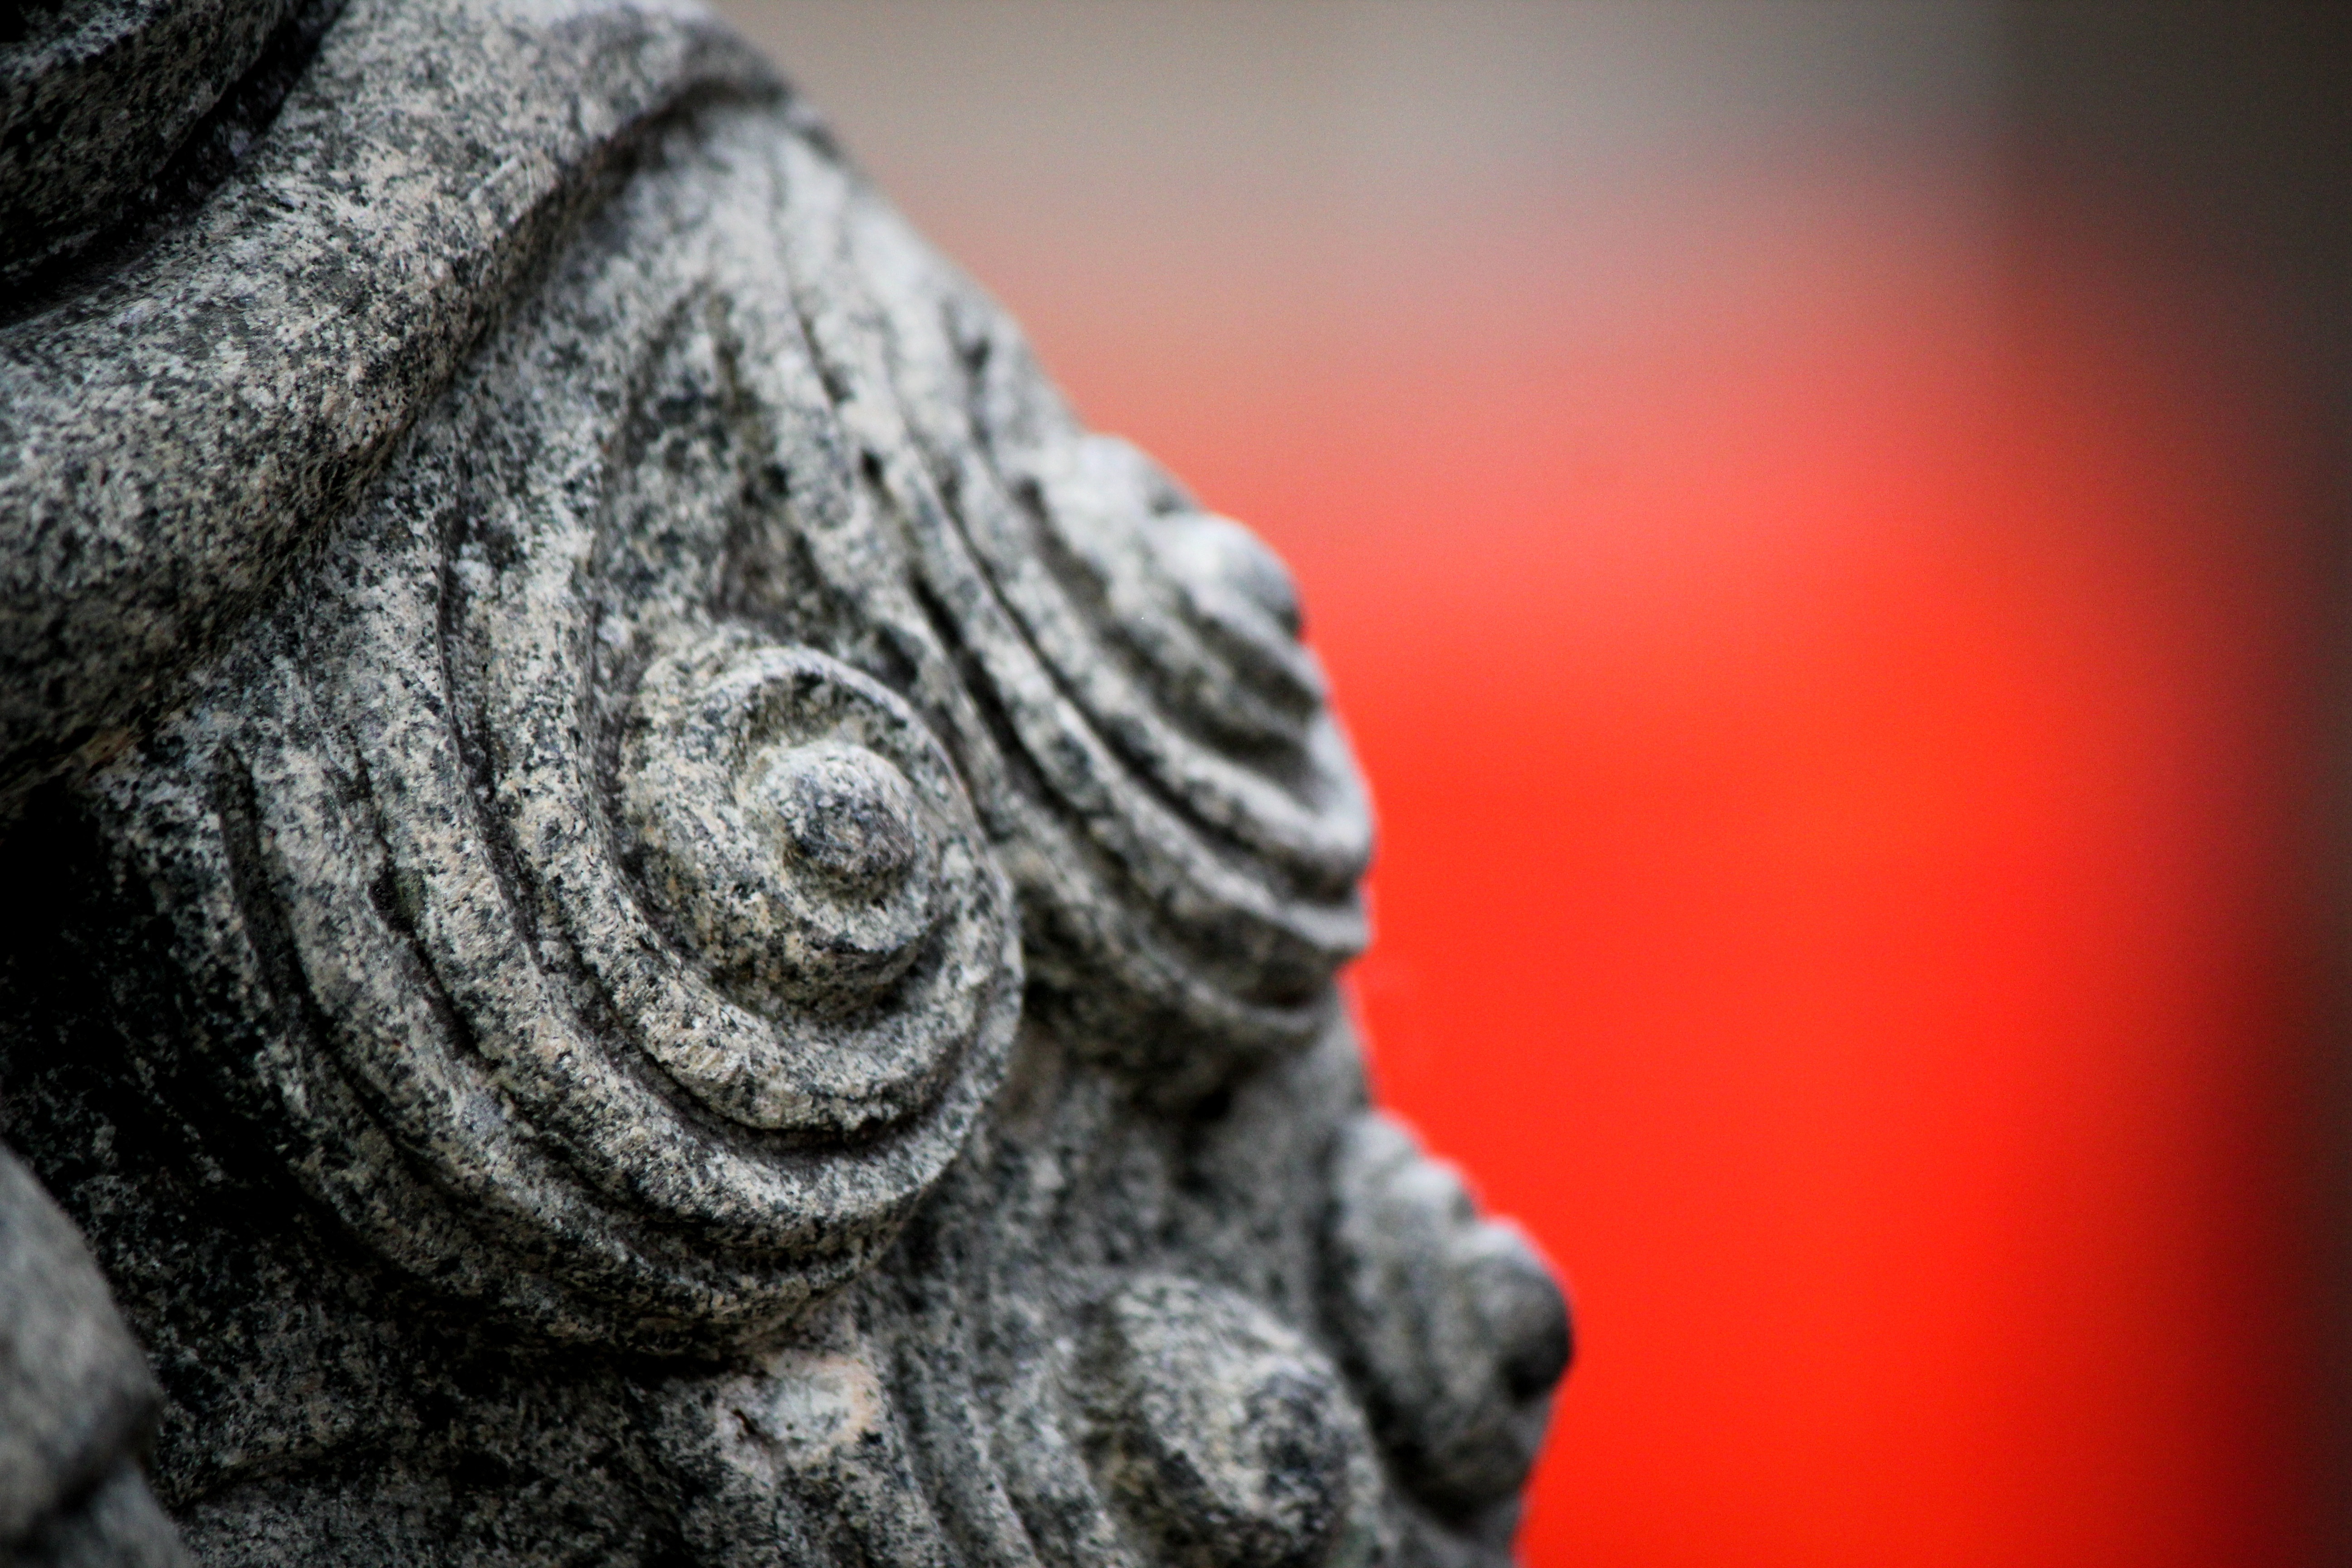
rock, photography, spiral, flower, stone, monument, statue, red, color, black, close up, sculpture, art, temple, carving, macro photography, chinese culture